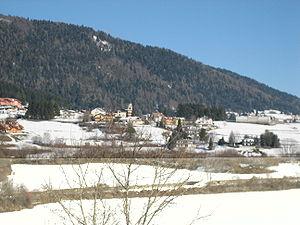
Rotzo est une commune italienne de la province de Vicence dans la région Vénétie en Italie.